Platycopia

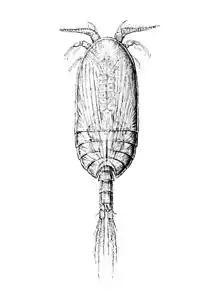
Platycopia perplexa Sars, 1911

Platycopia is a genus of Arthropods in the family Platycopiidae. There are about eight described species in "Platycopia".